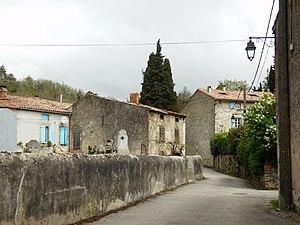
Courtauly est une commune française située dans le département de l'Aude et la région Occitanie. Ses habitants sont appelés les Courtaulins.